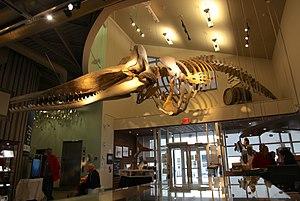
Squelette de cachalot, long de 15 m. En mai 2008, un cachalot vient s’échouer sur la plage de la Pointe-aux-Loups aux îles-de-la-Madeleine. On a constaté qu'il avait l'age de 30 ans. En décembre 2014, que ses 215 os font leur entrée dans le hall d'entrée du Musée de la Mer. Ce musée est situé à Havre-Aubert, sur le site de la Grave à Cap Gridley.
Le musée de la Mer est situé à Cap Gridley, sur le site de la Grave à Havre-Aubert aux îles de la Madeleine. Il présente une exposition permanente « Laboureurs du Golfe », des expositions temporaires sur différentes thématiques, montrant des œuvres, entre autres, des artistes locaux, et offrant une documentation pointue aux passionnés de généalogie.